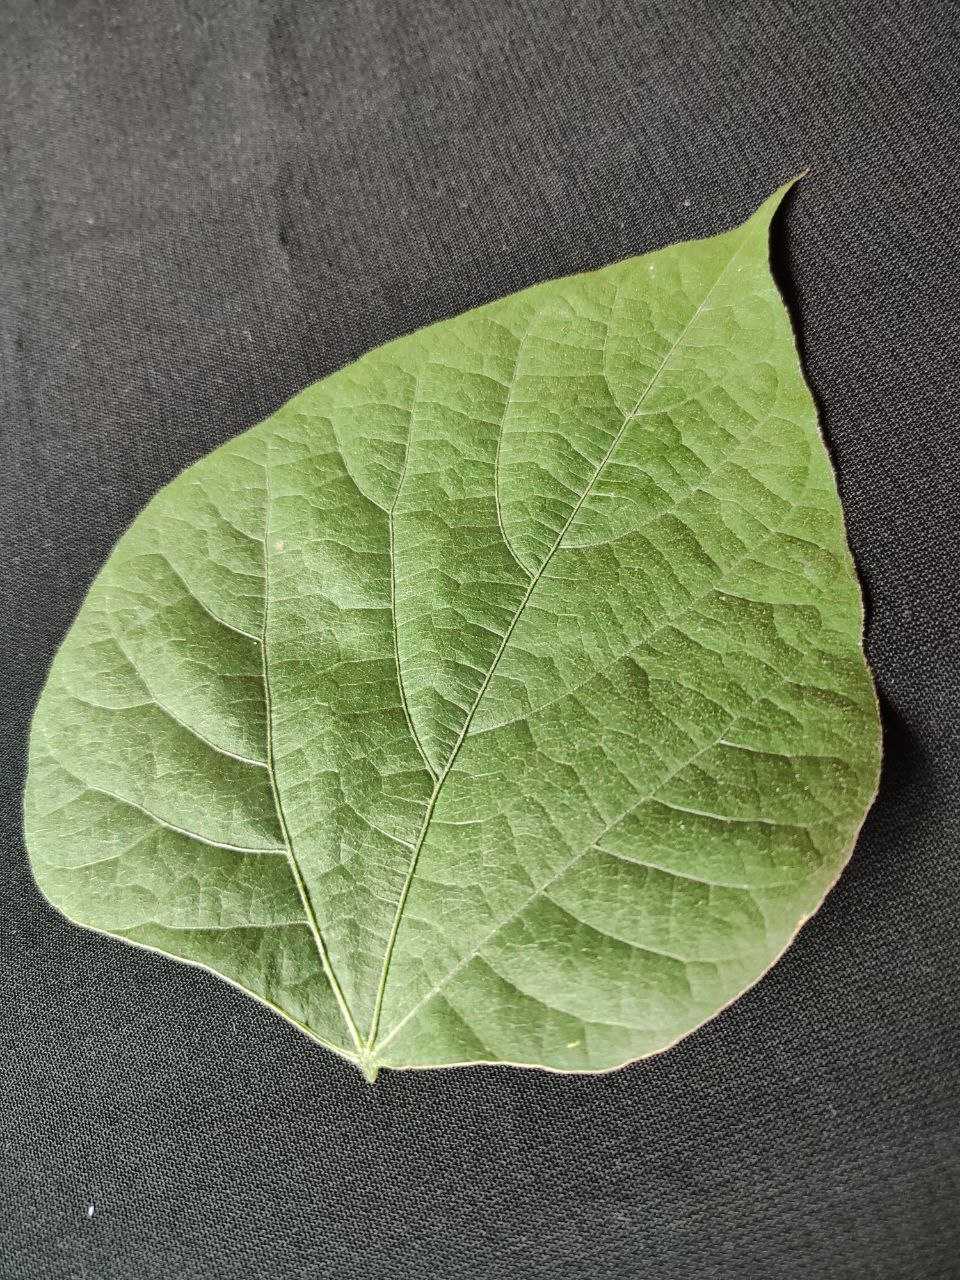
Crop: bean
Leaf condition: Fresh Leaf